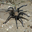
Label: spider